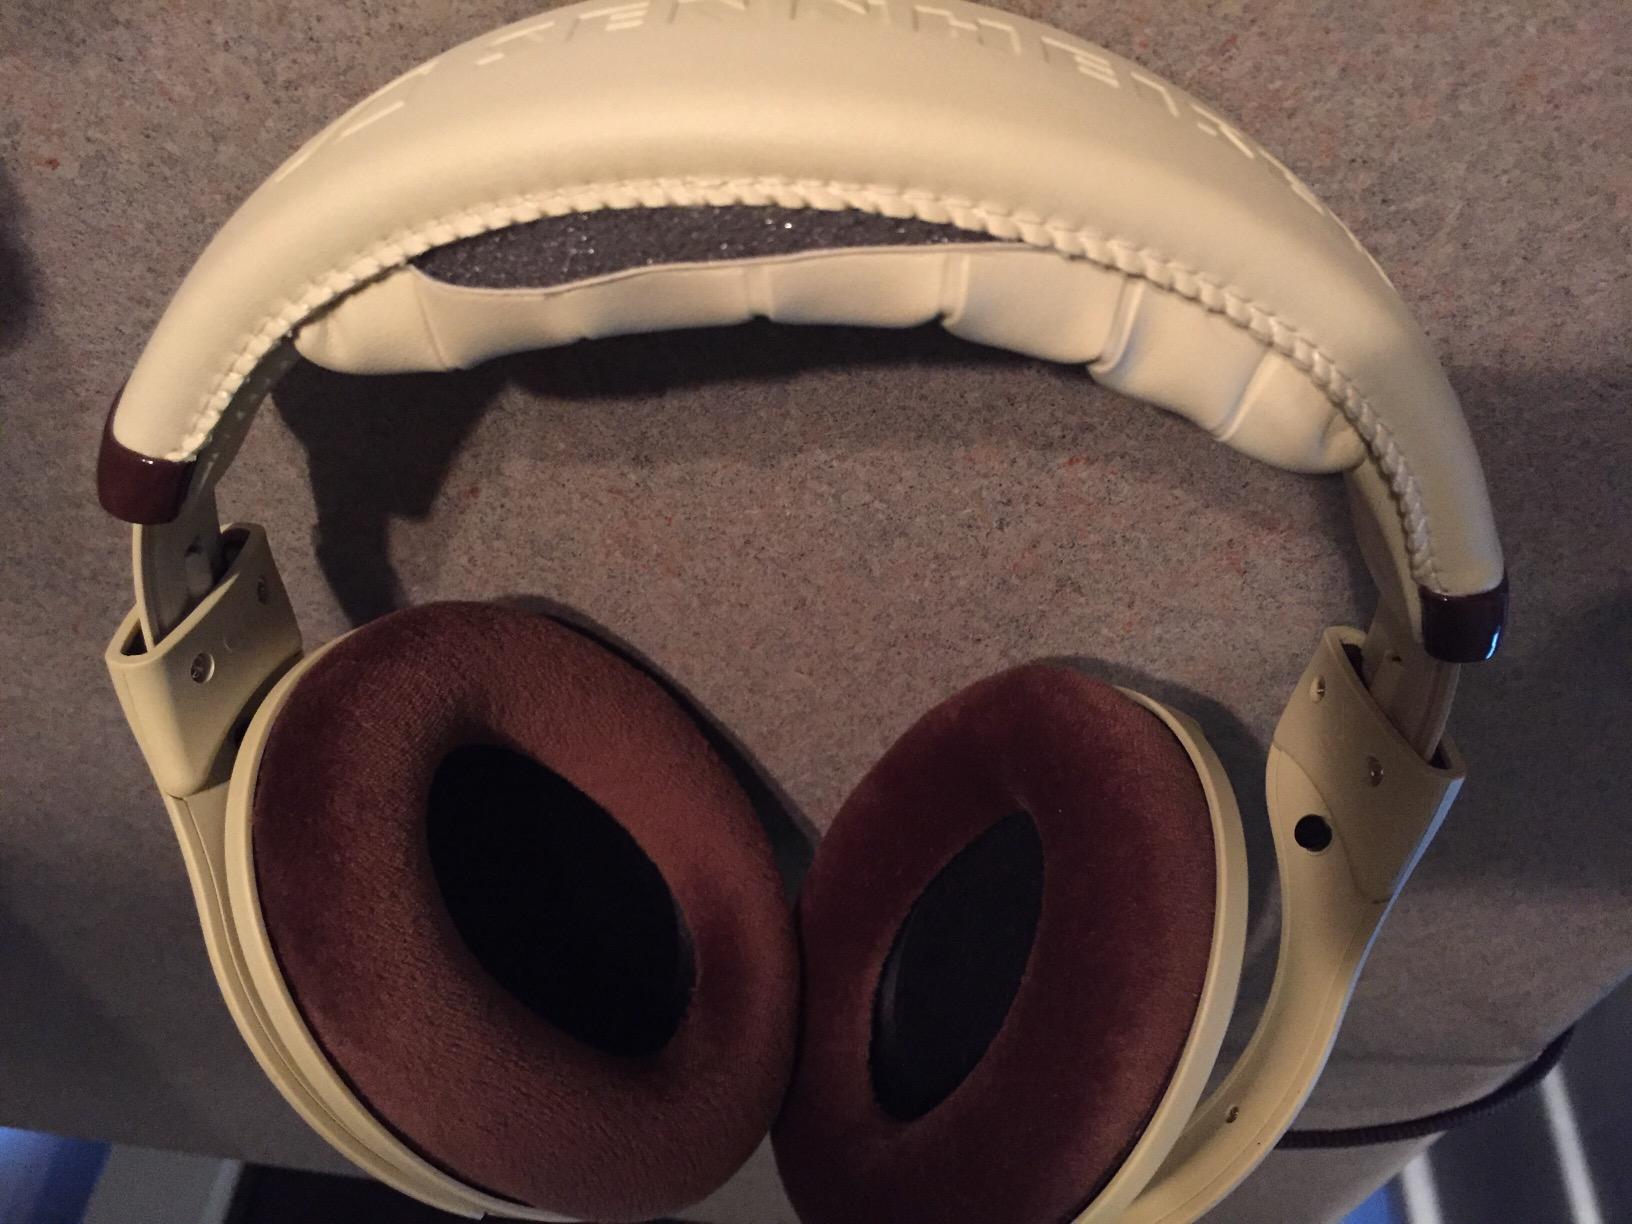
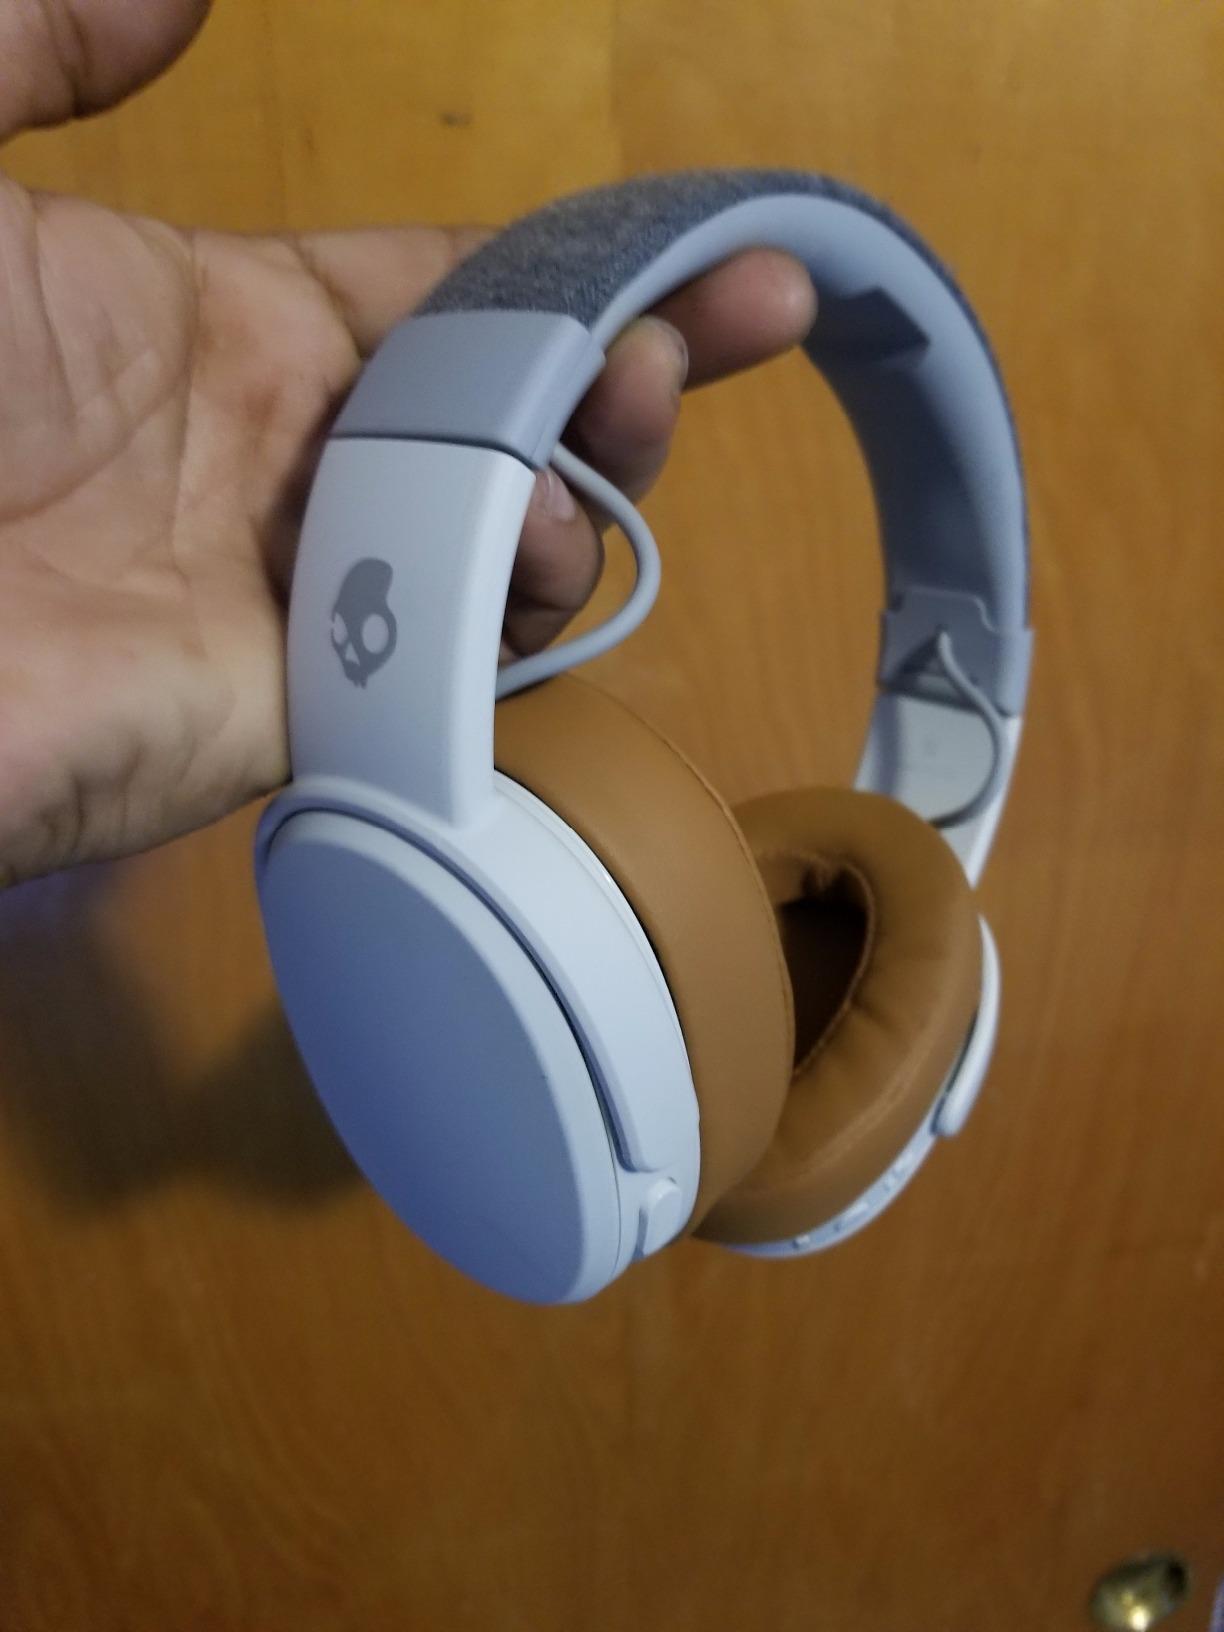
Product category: headphones
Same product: no